Battle of Helsingborg

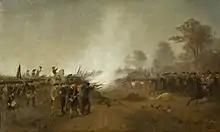
"Stenbock's shepherds at the Battle of Helsingborg" by Henrik Ankarcrona

Stenbock had frantically tried to assemble a new army and several fresh regiments had begun to assemble in Växjö, from where Stenbock had planned to march. The raw recruits were exercised daily on a frozen lake close to the city. By 5 February Stenbock had moved his force to Osby, where additional regiments joined them. By now, about 14,000 men were part of his army. Helsingborg was the key to Scania and Stenbock intended on marching through Rönneå to Kävlingeån, in doing so cutting off the Danish supply lines. The Danish commander, Reventlow, saw the threat and turned immediately to meet the Swedes, but when they reached Ringsjön in central Skåne, Reventlow was suddenly struck down with illness and had to yield command of his army to lieutenant-general Jørgen Rantzau. Rantzau feared being wedged between the main Swedish army and the Swedish garrison in Malmö and therefore moved towards Helsingborg. Once in the city, Rantzau could be reinforced and when he camped his force amounted to 10,000 foot soldiers and 4,000 horsemen. Stenbock received the news of the Danish march and raced towards Helsingborg. On the night of 28 February, he camped northeast of the city. The Swedish army was at the time roughly as large as the Danish army.